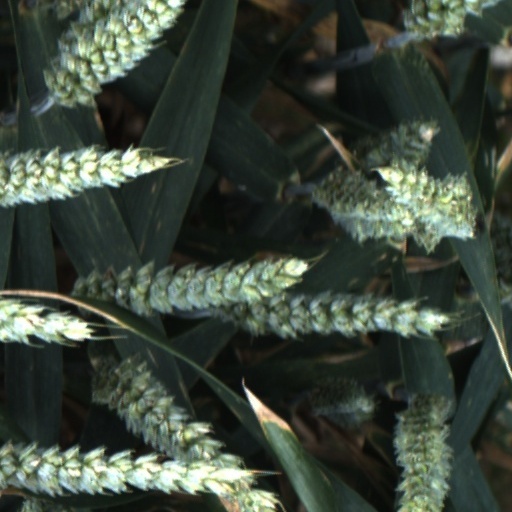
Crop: wheat